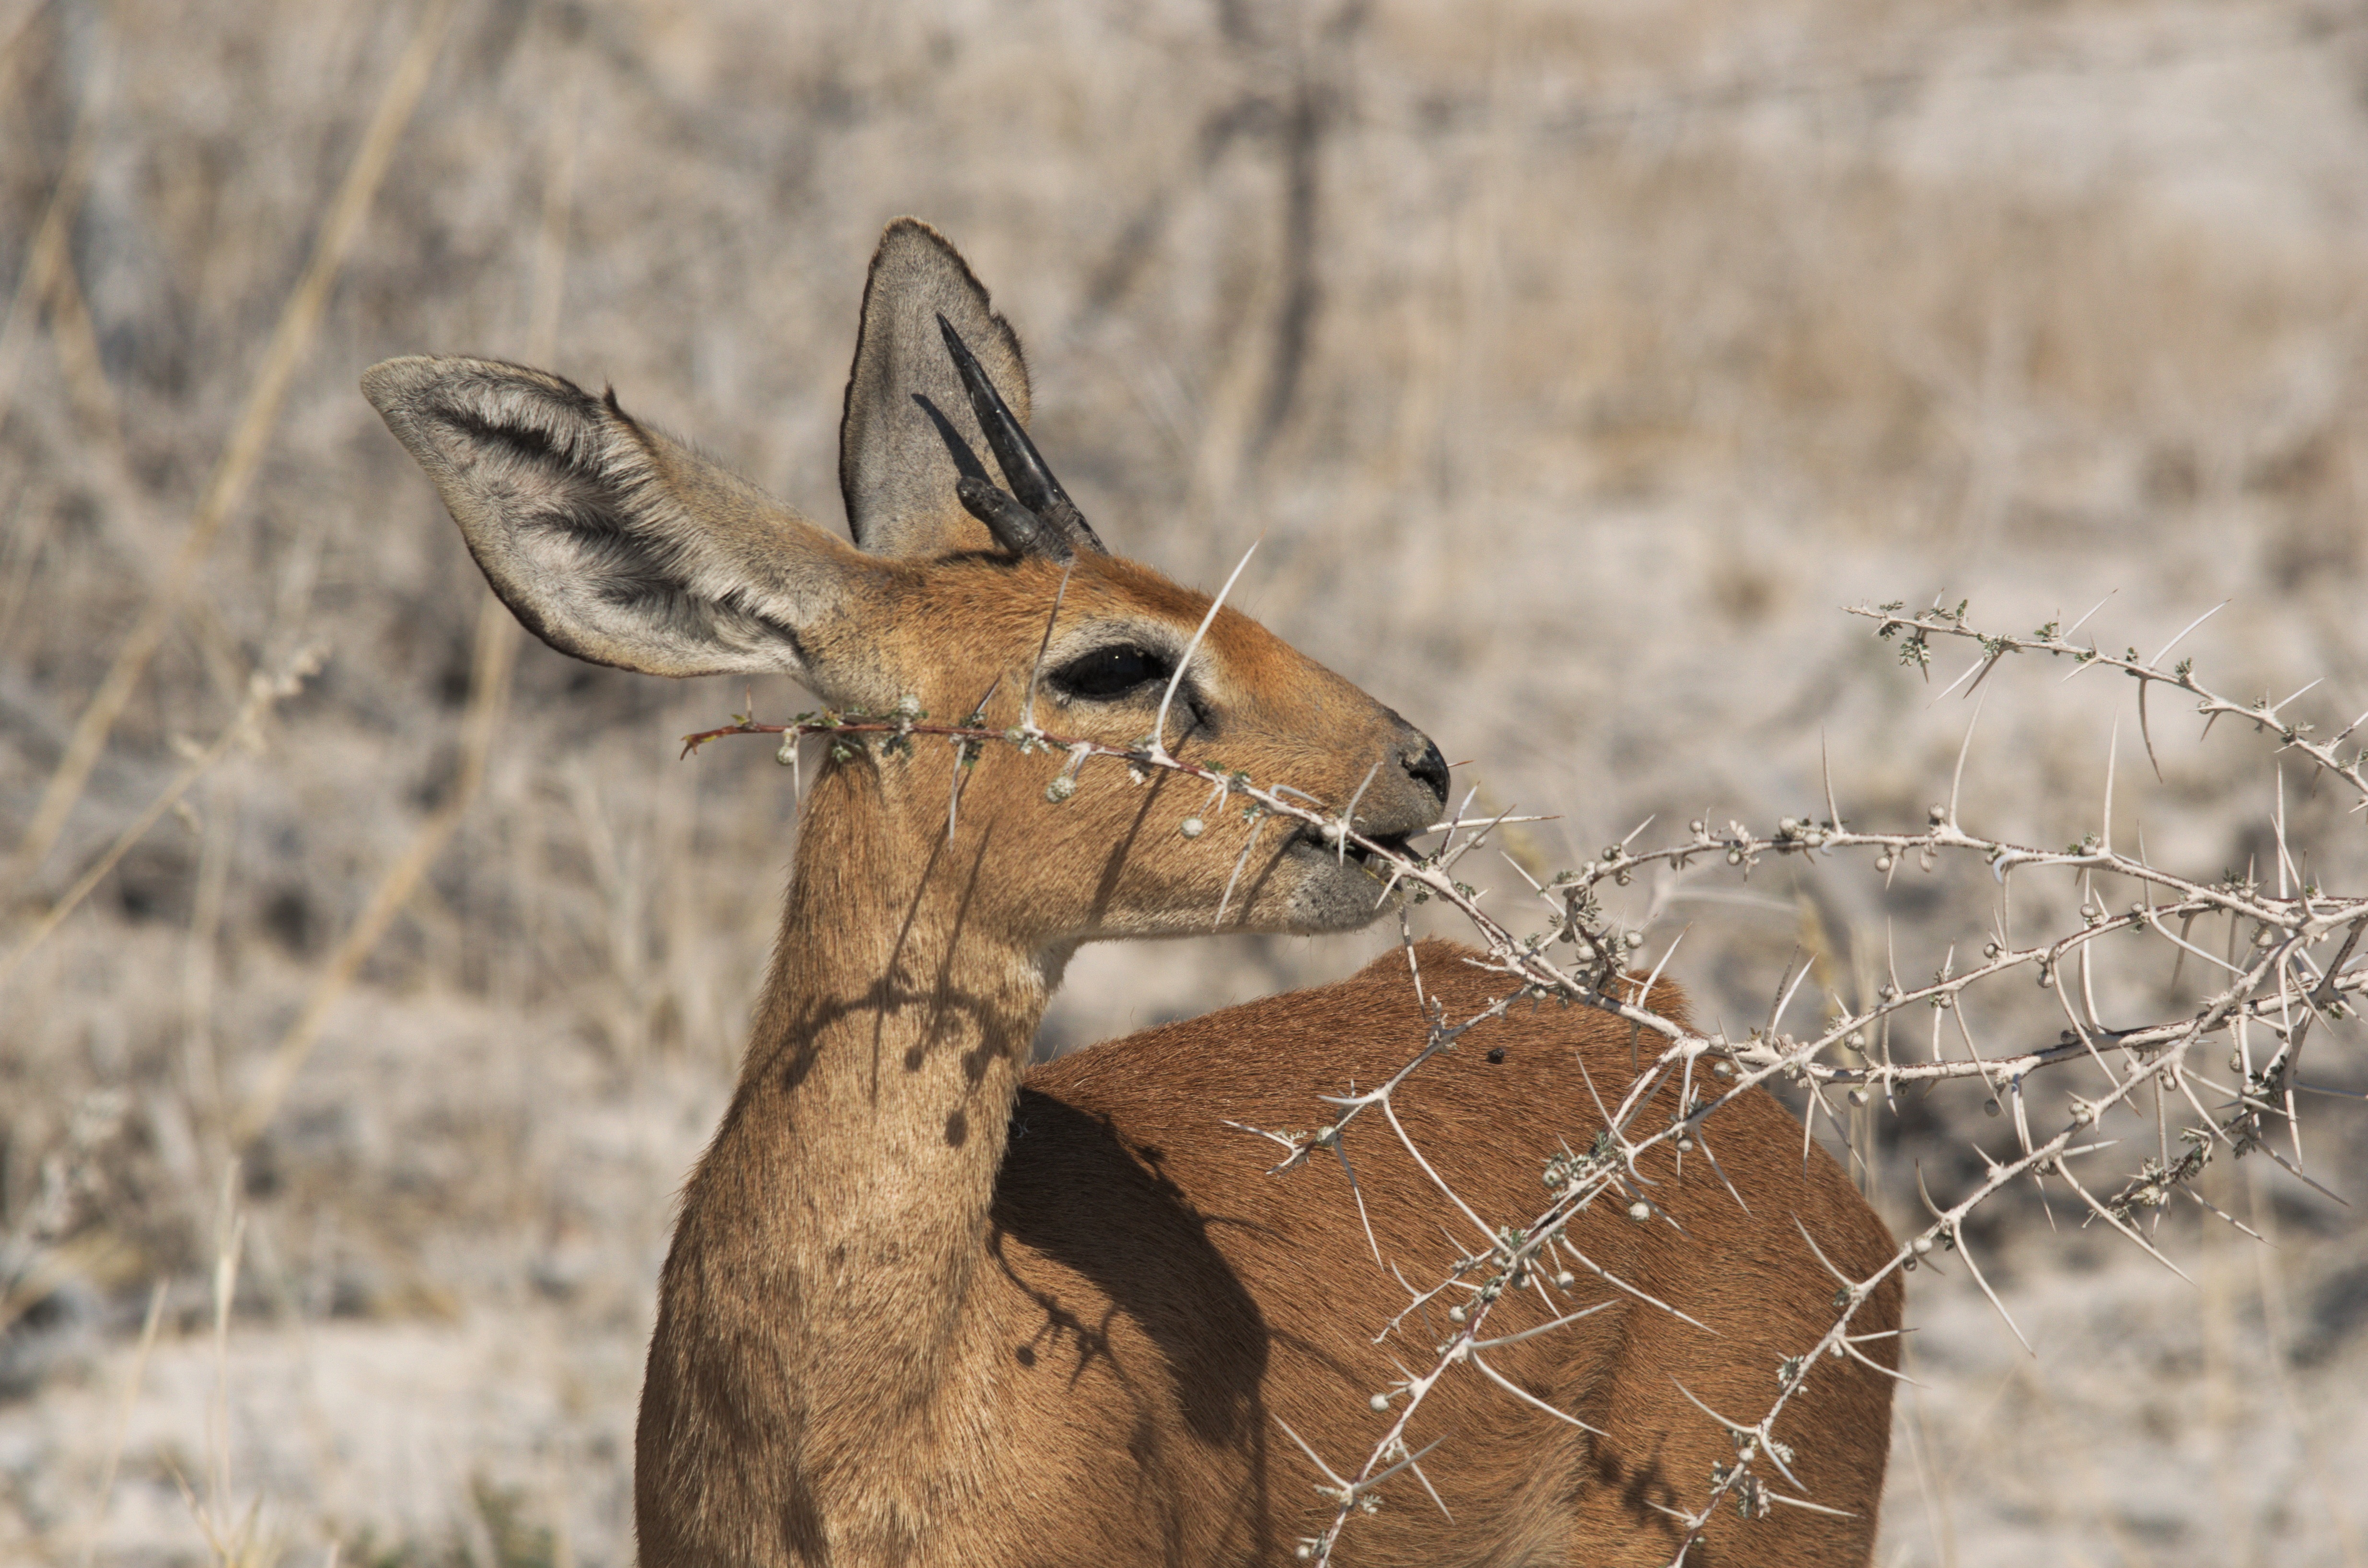
prickly, prairie, sweet, animal, wildlife, deer, mammal, eat, fauna, antelope, gazelle, vertebrate, impala, dikdik, safari, white tailed deer